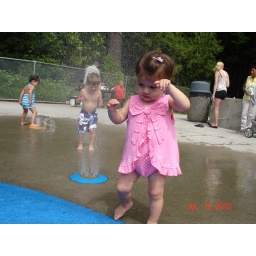
After the horse back rides and petting zoo we walked over to the water park to cool off